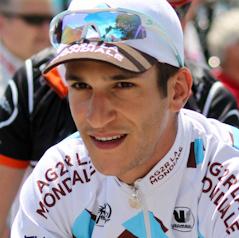
Age: 24